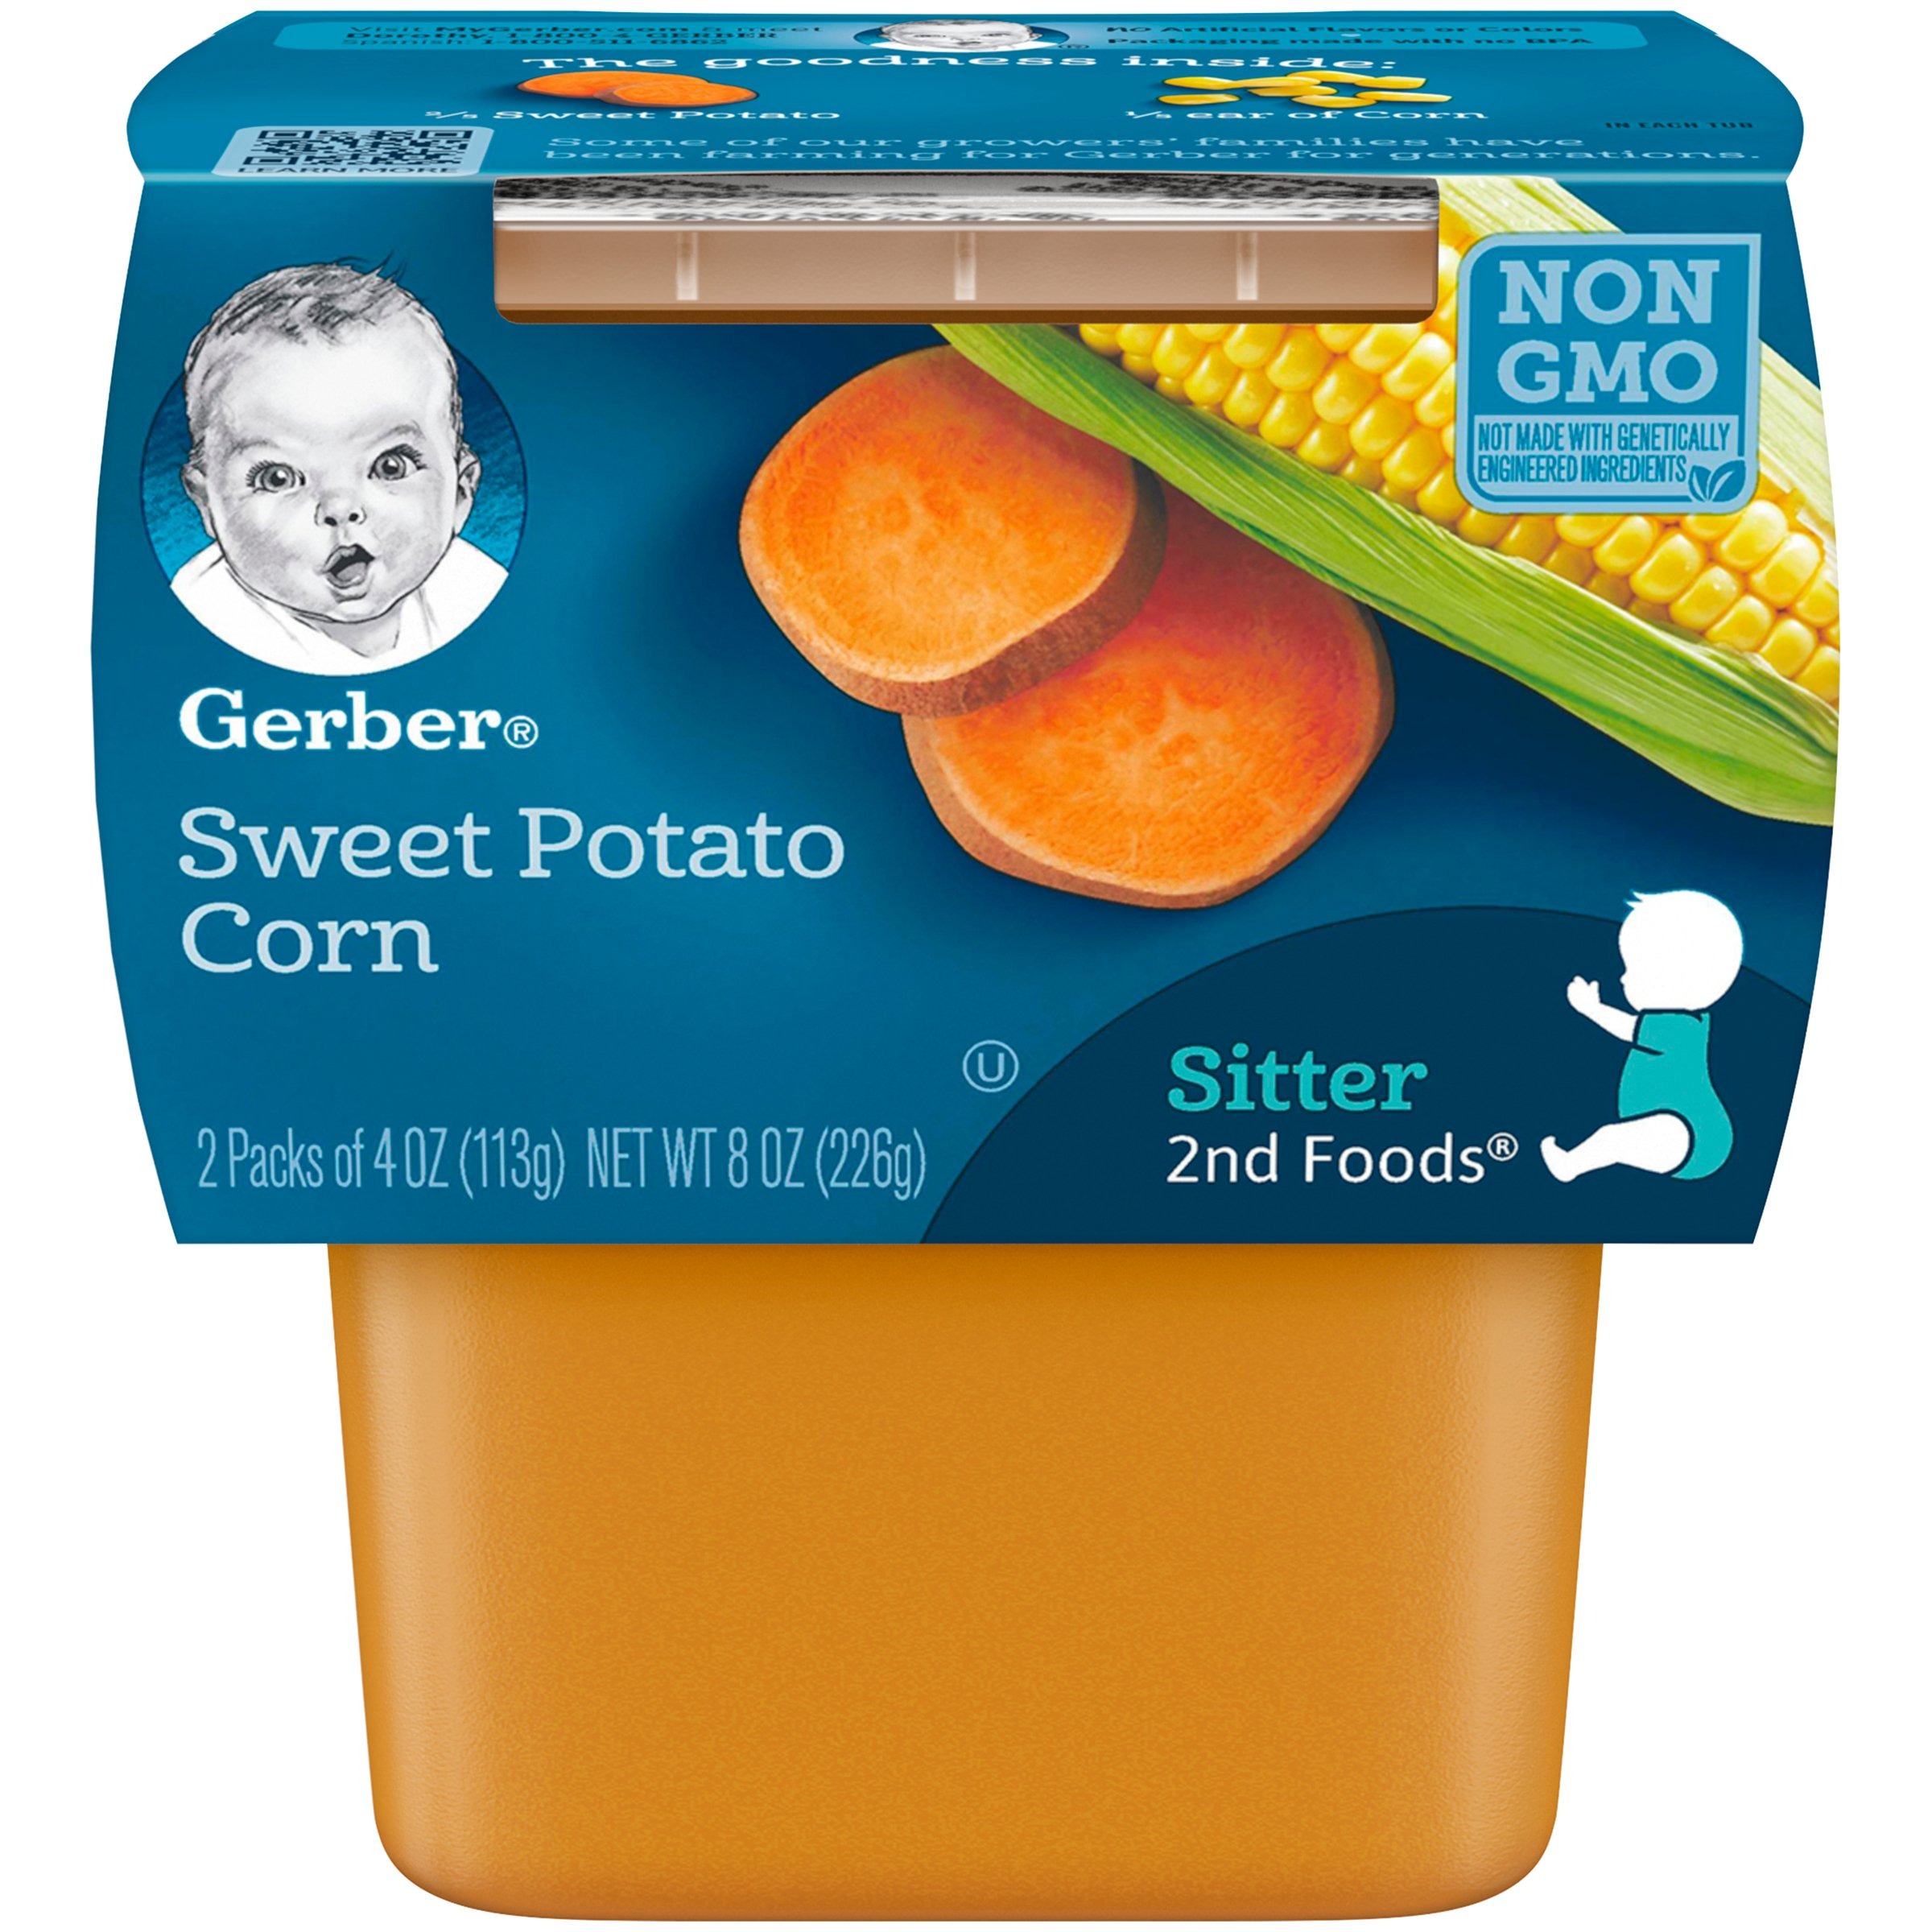
Item Name: Gerber 2nd Foods Sweet Potatoes & Corn, 2 Count of 4 oz Tubs Each, 2 Count, Pack of 8
Value: 64.0
Unit: Ounce

Price: 14.24